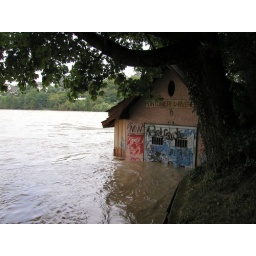
The river Rhein in Rheinfelden (CH) during exceptionally high water levels, Switzerland